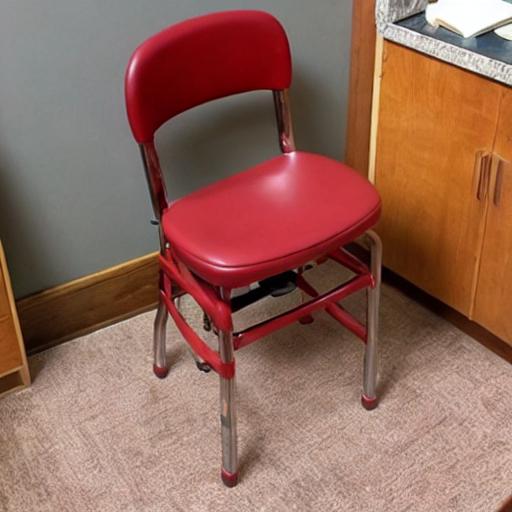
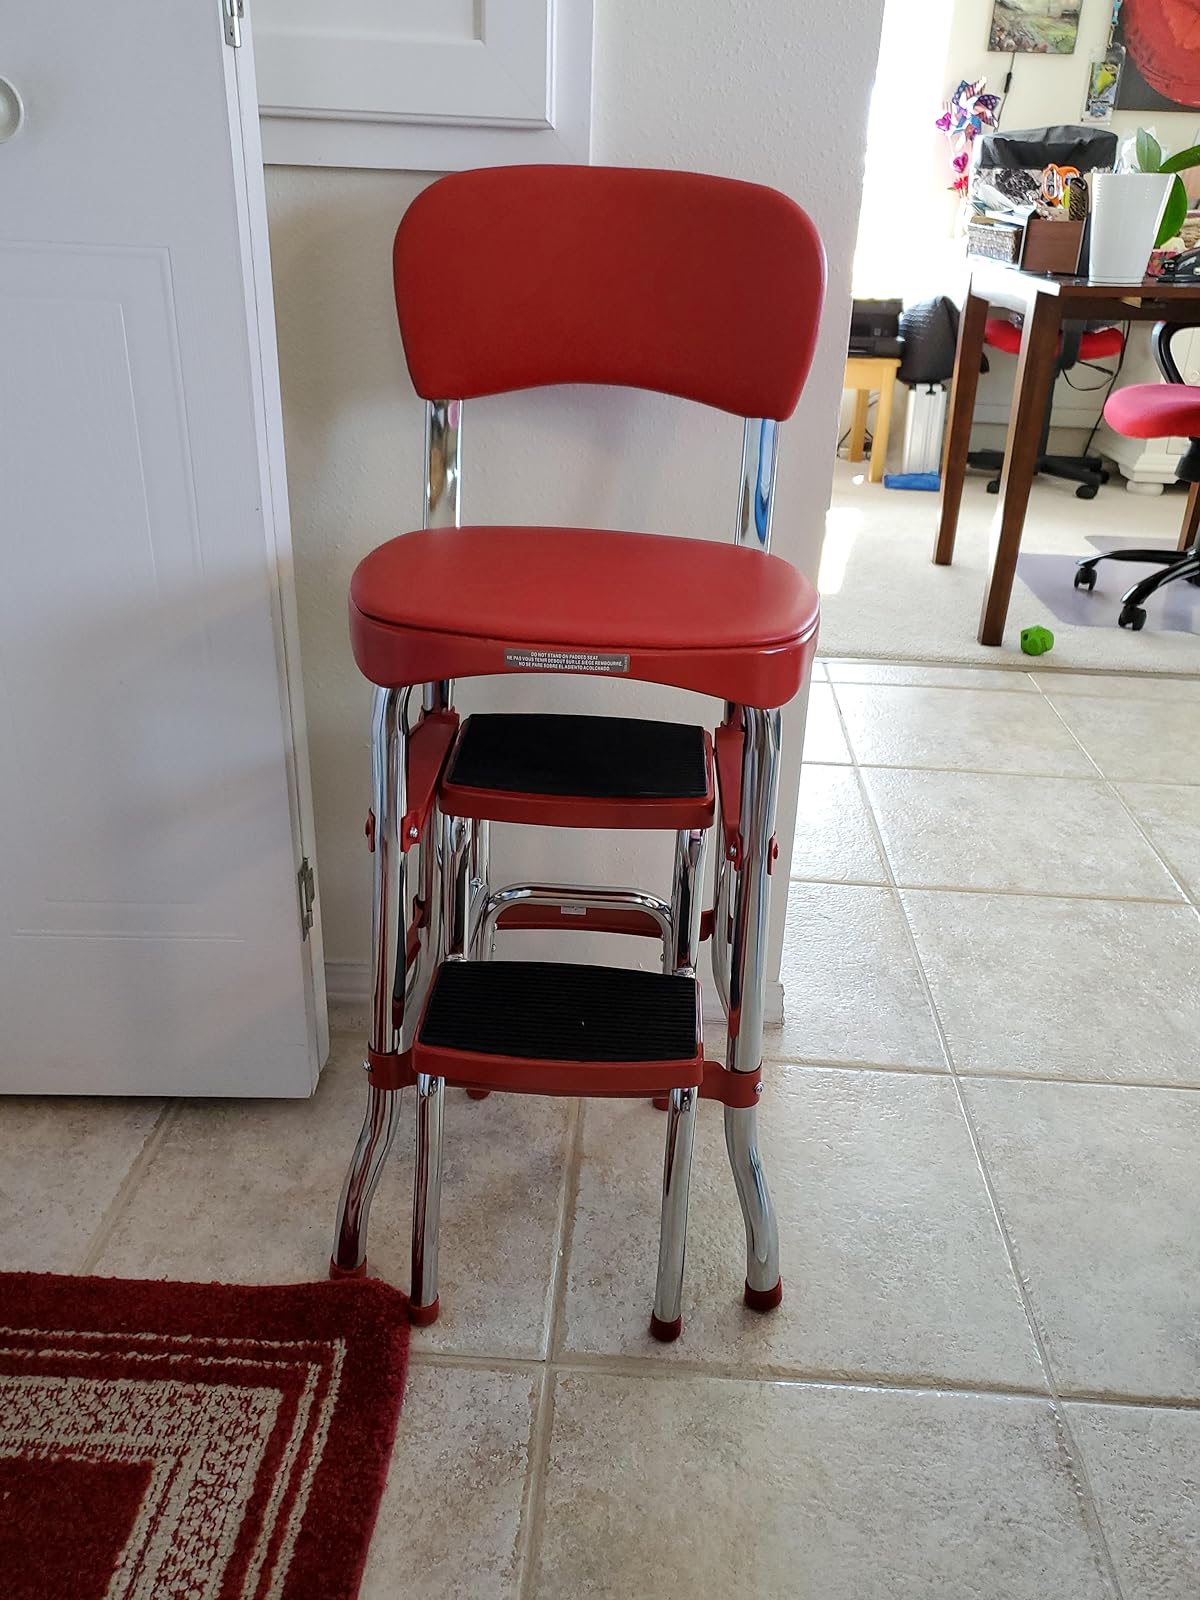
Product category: items_chair
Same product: no